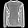
Label: Pullover